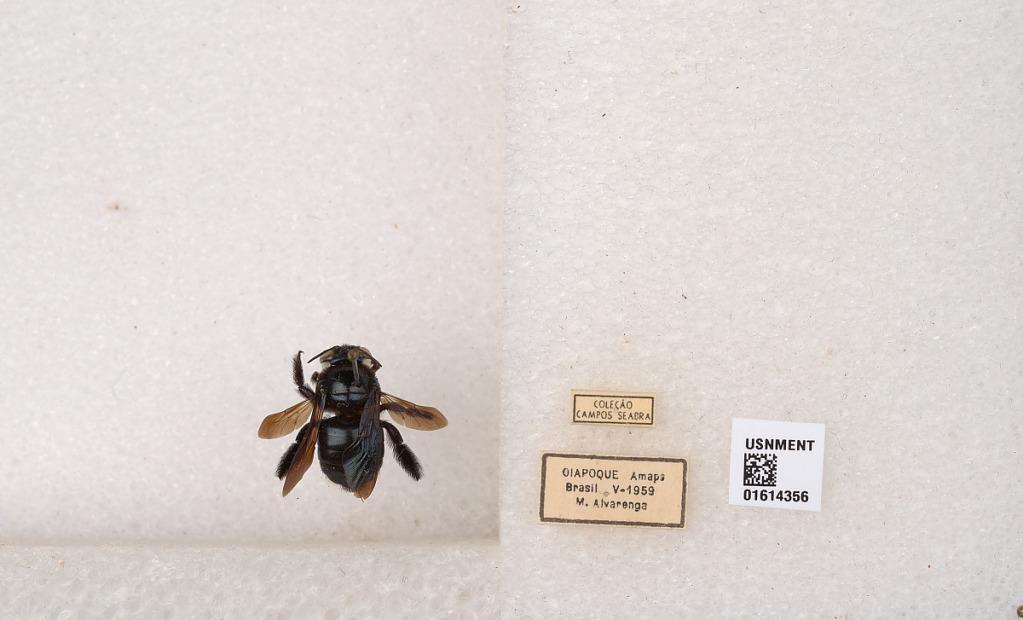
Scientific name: Xylocopa (Schonnherria) muscaria (Fabricius)
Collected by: M. Alvarenga
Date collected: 1959-5-1
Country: Brazil
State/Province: Amapa
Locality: Oiapoque